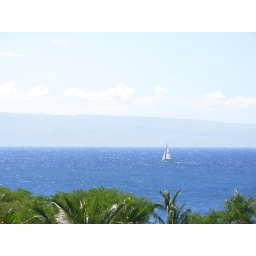
there were wales jumping out of the water around that boat